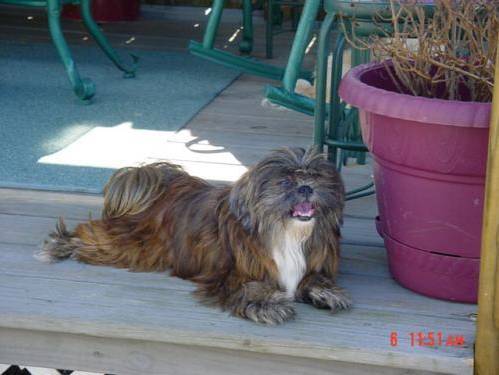
Label: dog